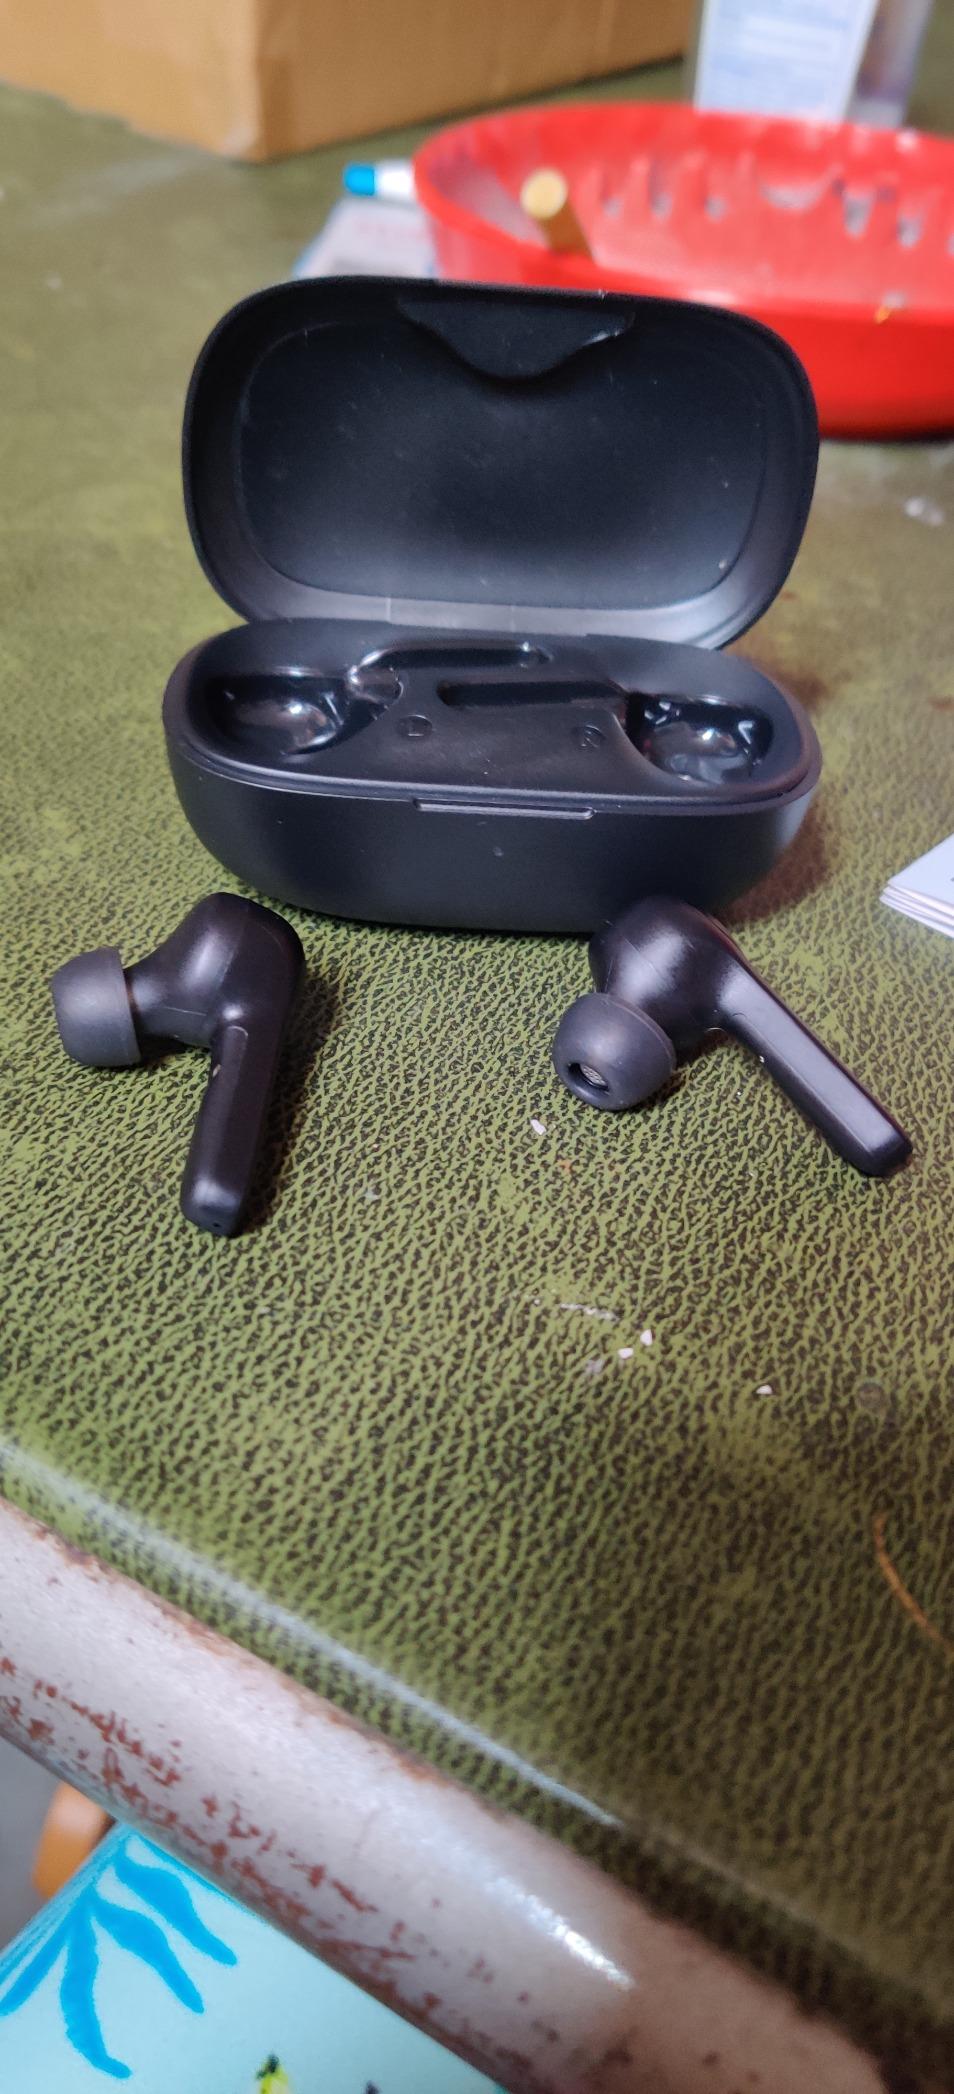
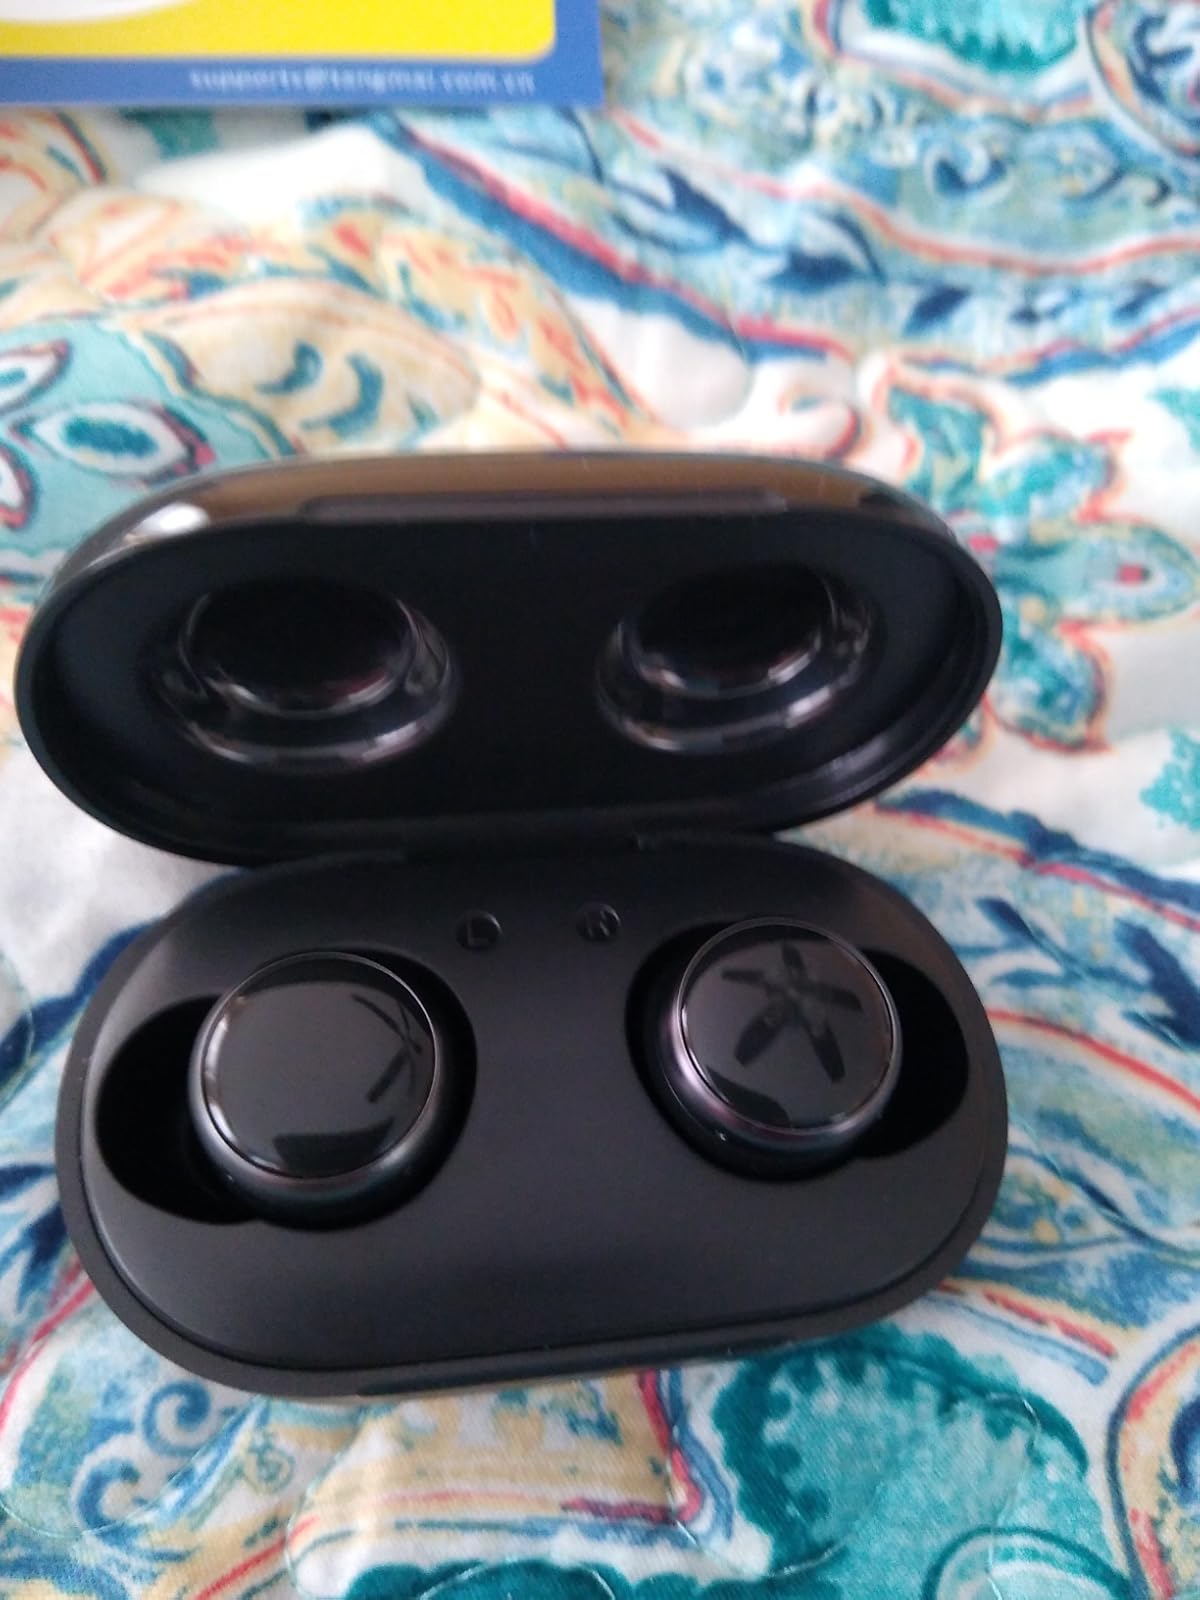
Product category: earbuds
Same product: no